Homosexuality in pre-Columbian Peru

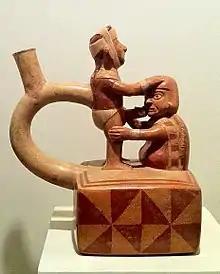
Erotic ceramics of Larco Museum in Lima

Some evidence for homosexual behavior in pre-Columbian Peru has survived since the Spanish conquest of Peru in the form of erotic ceramics. Such pottery originated from several ancient civilizations of Peru, the most famous of these being the Moche and Chimu cultures.